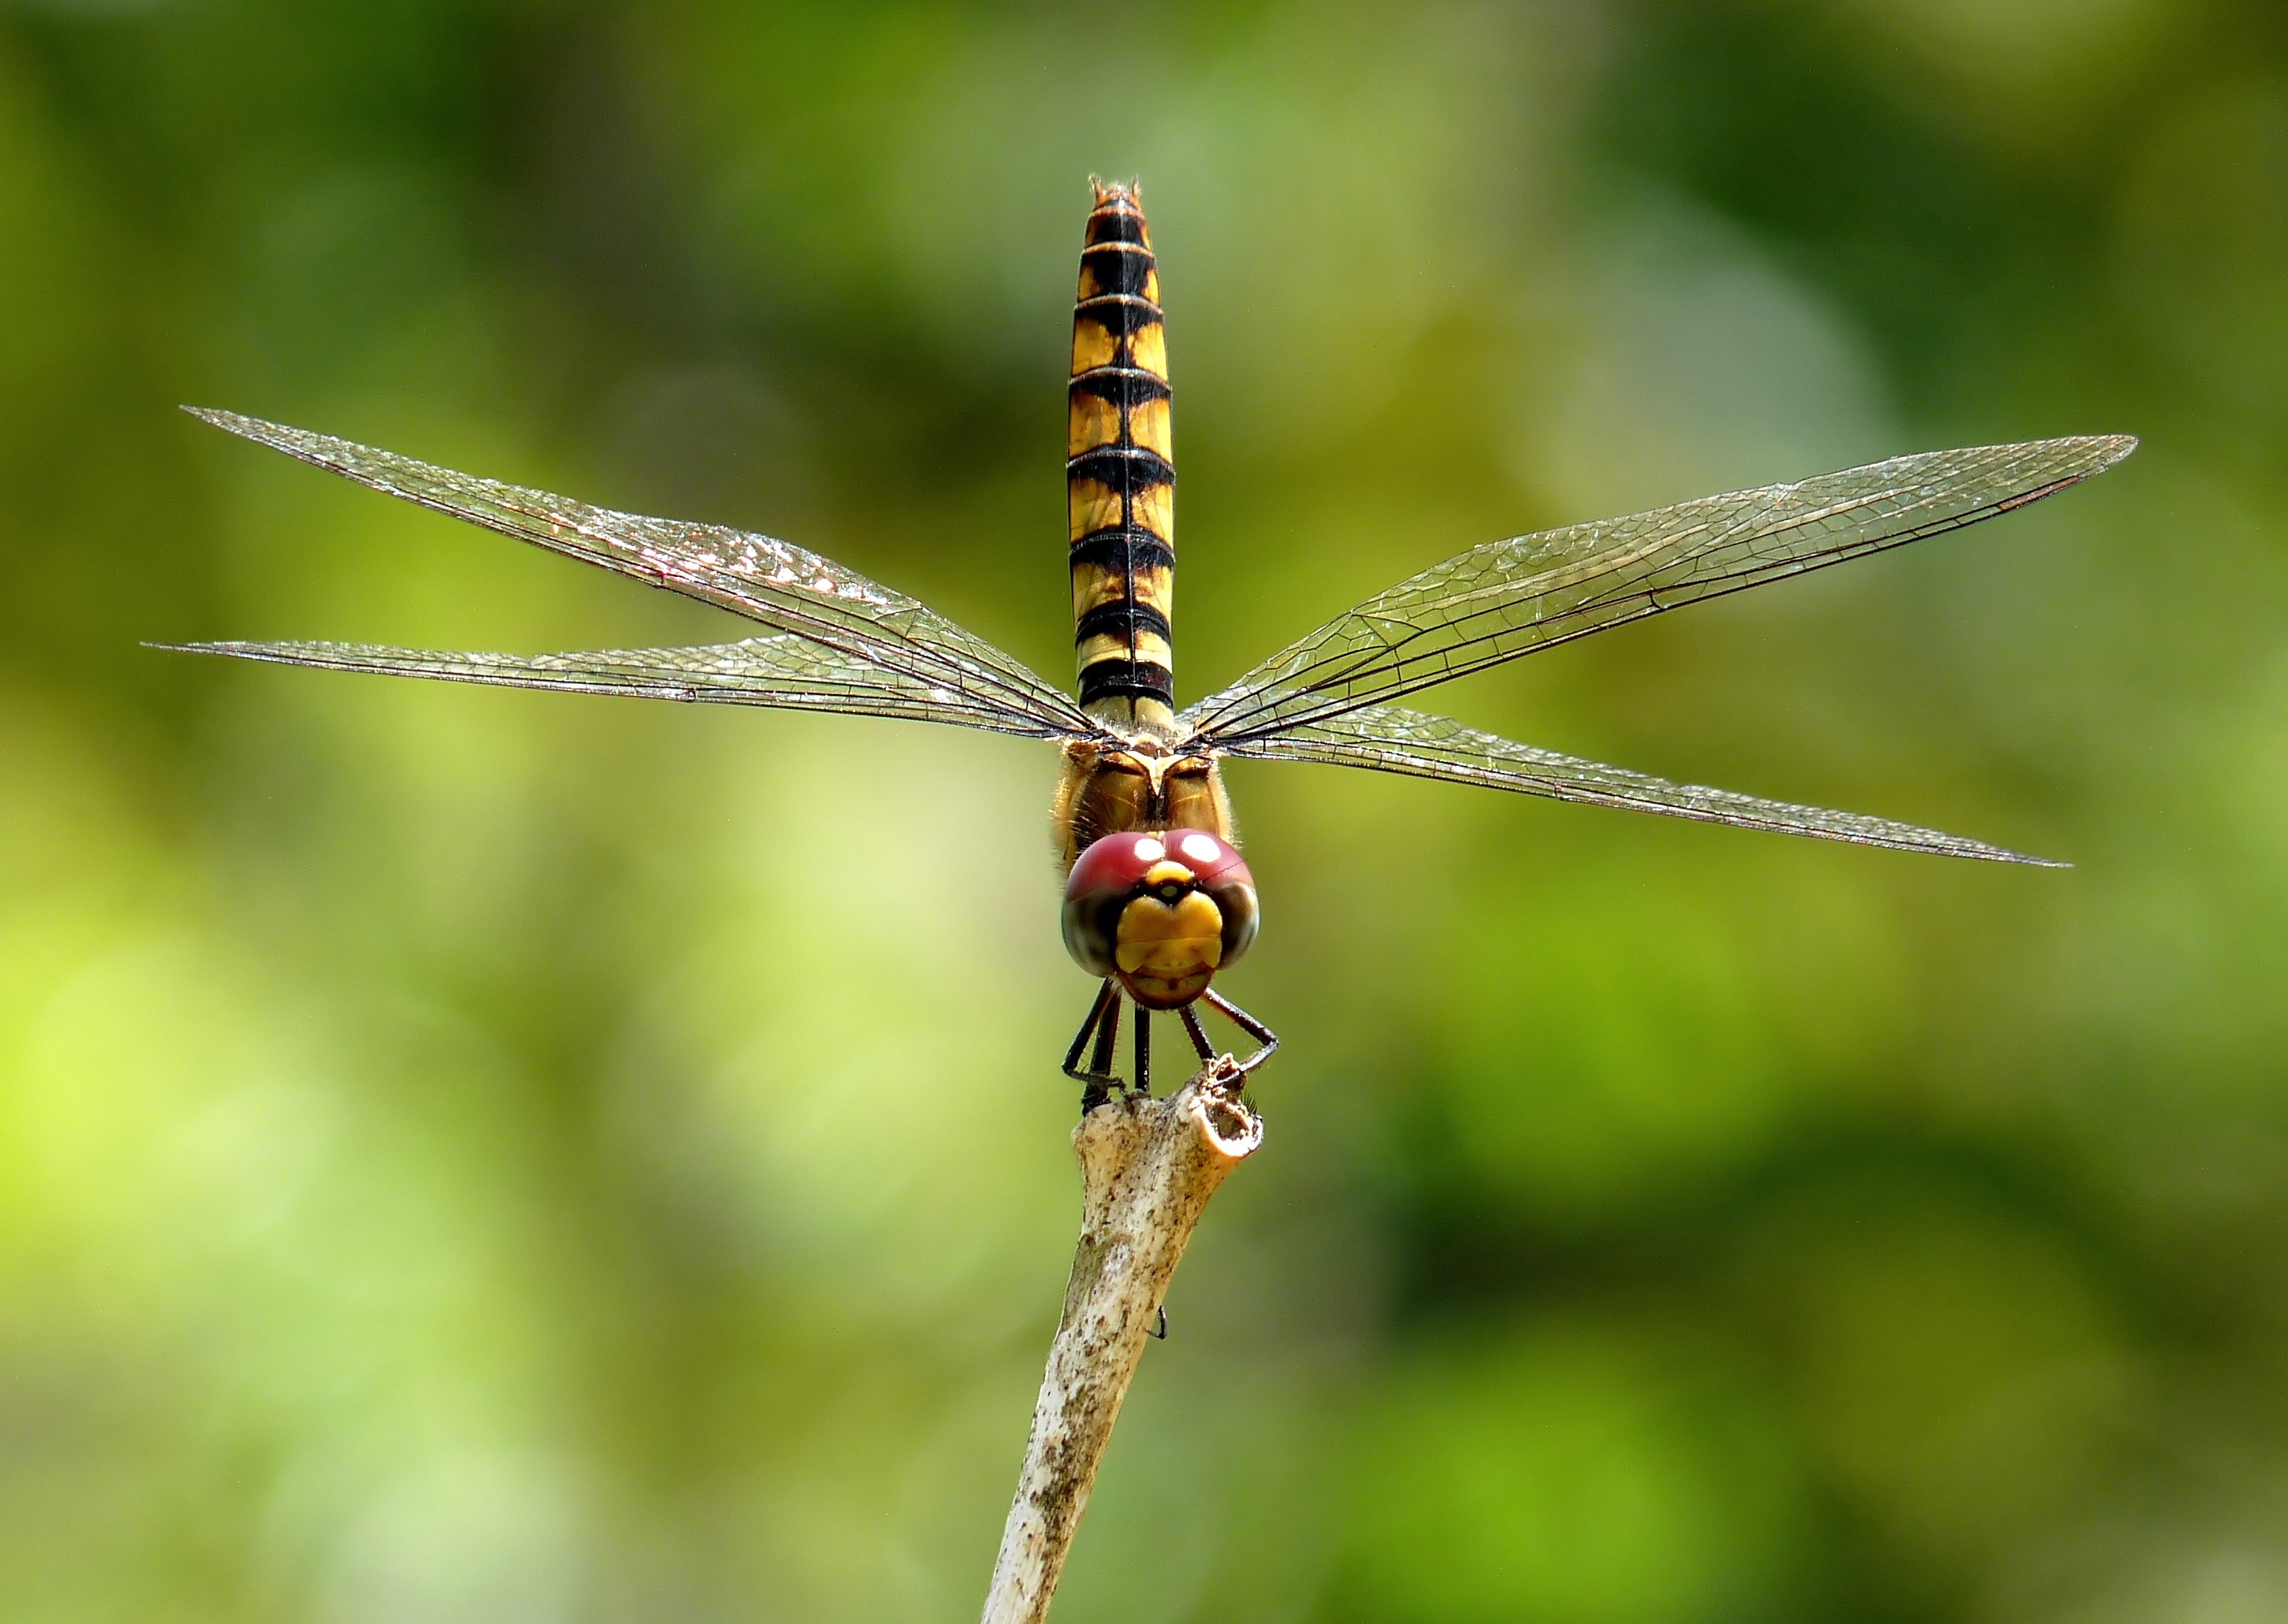
nature, wing, photography, female, insect, macro, fauna, invertebrate, close up, outside, dragonfly, beautiful, damselfly, macro photography, arthropod, plant stem, dragonflies and damseflies, net winged insects, greater crimson glider, urothemis signata